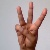
The image shows a hand gesture representing the letter 'W' in Indian Sign Language.